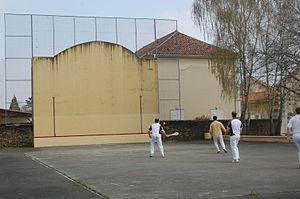
Fronton de Brocas où se déroule une partie de pelote.
Brocas est une commune du sud-ouest de la France, située dans le département des Landes. Au sein du parc naturel régional des Landes de Gascogne, Brocas est traversé par l'Estrigon.